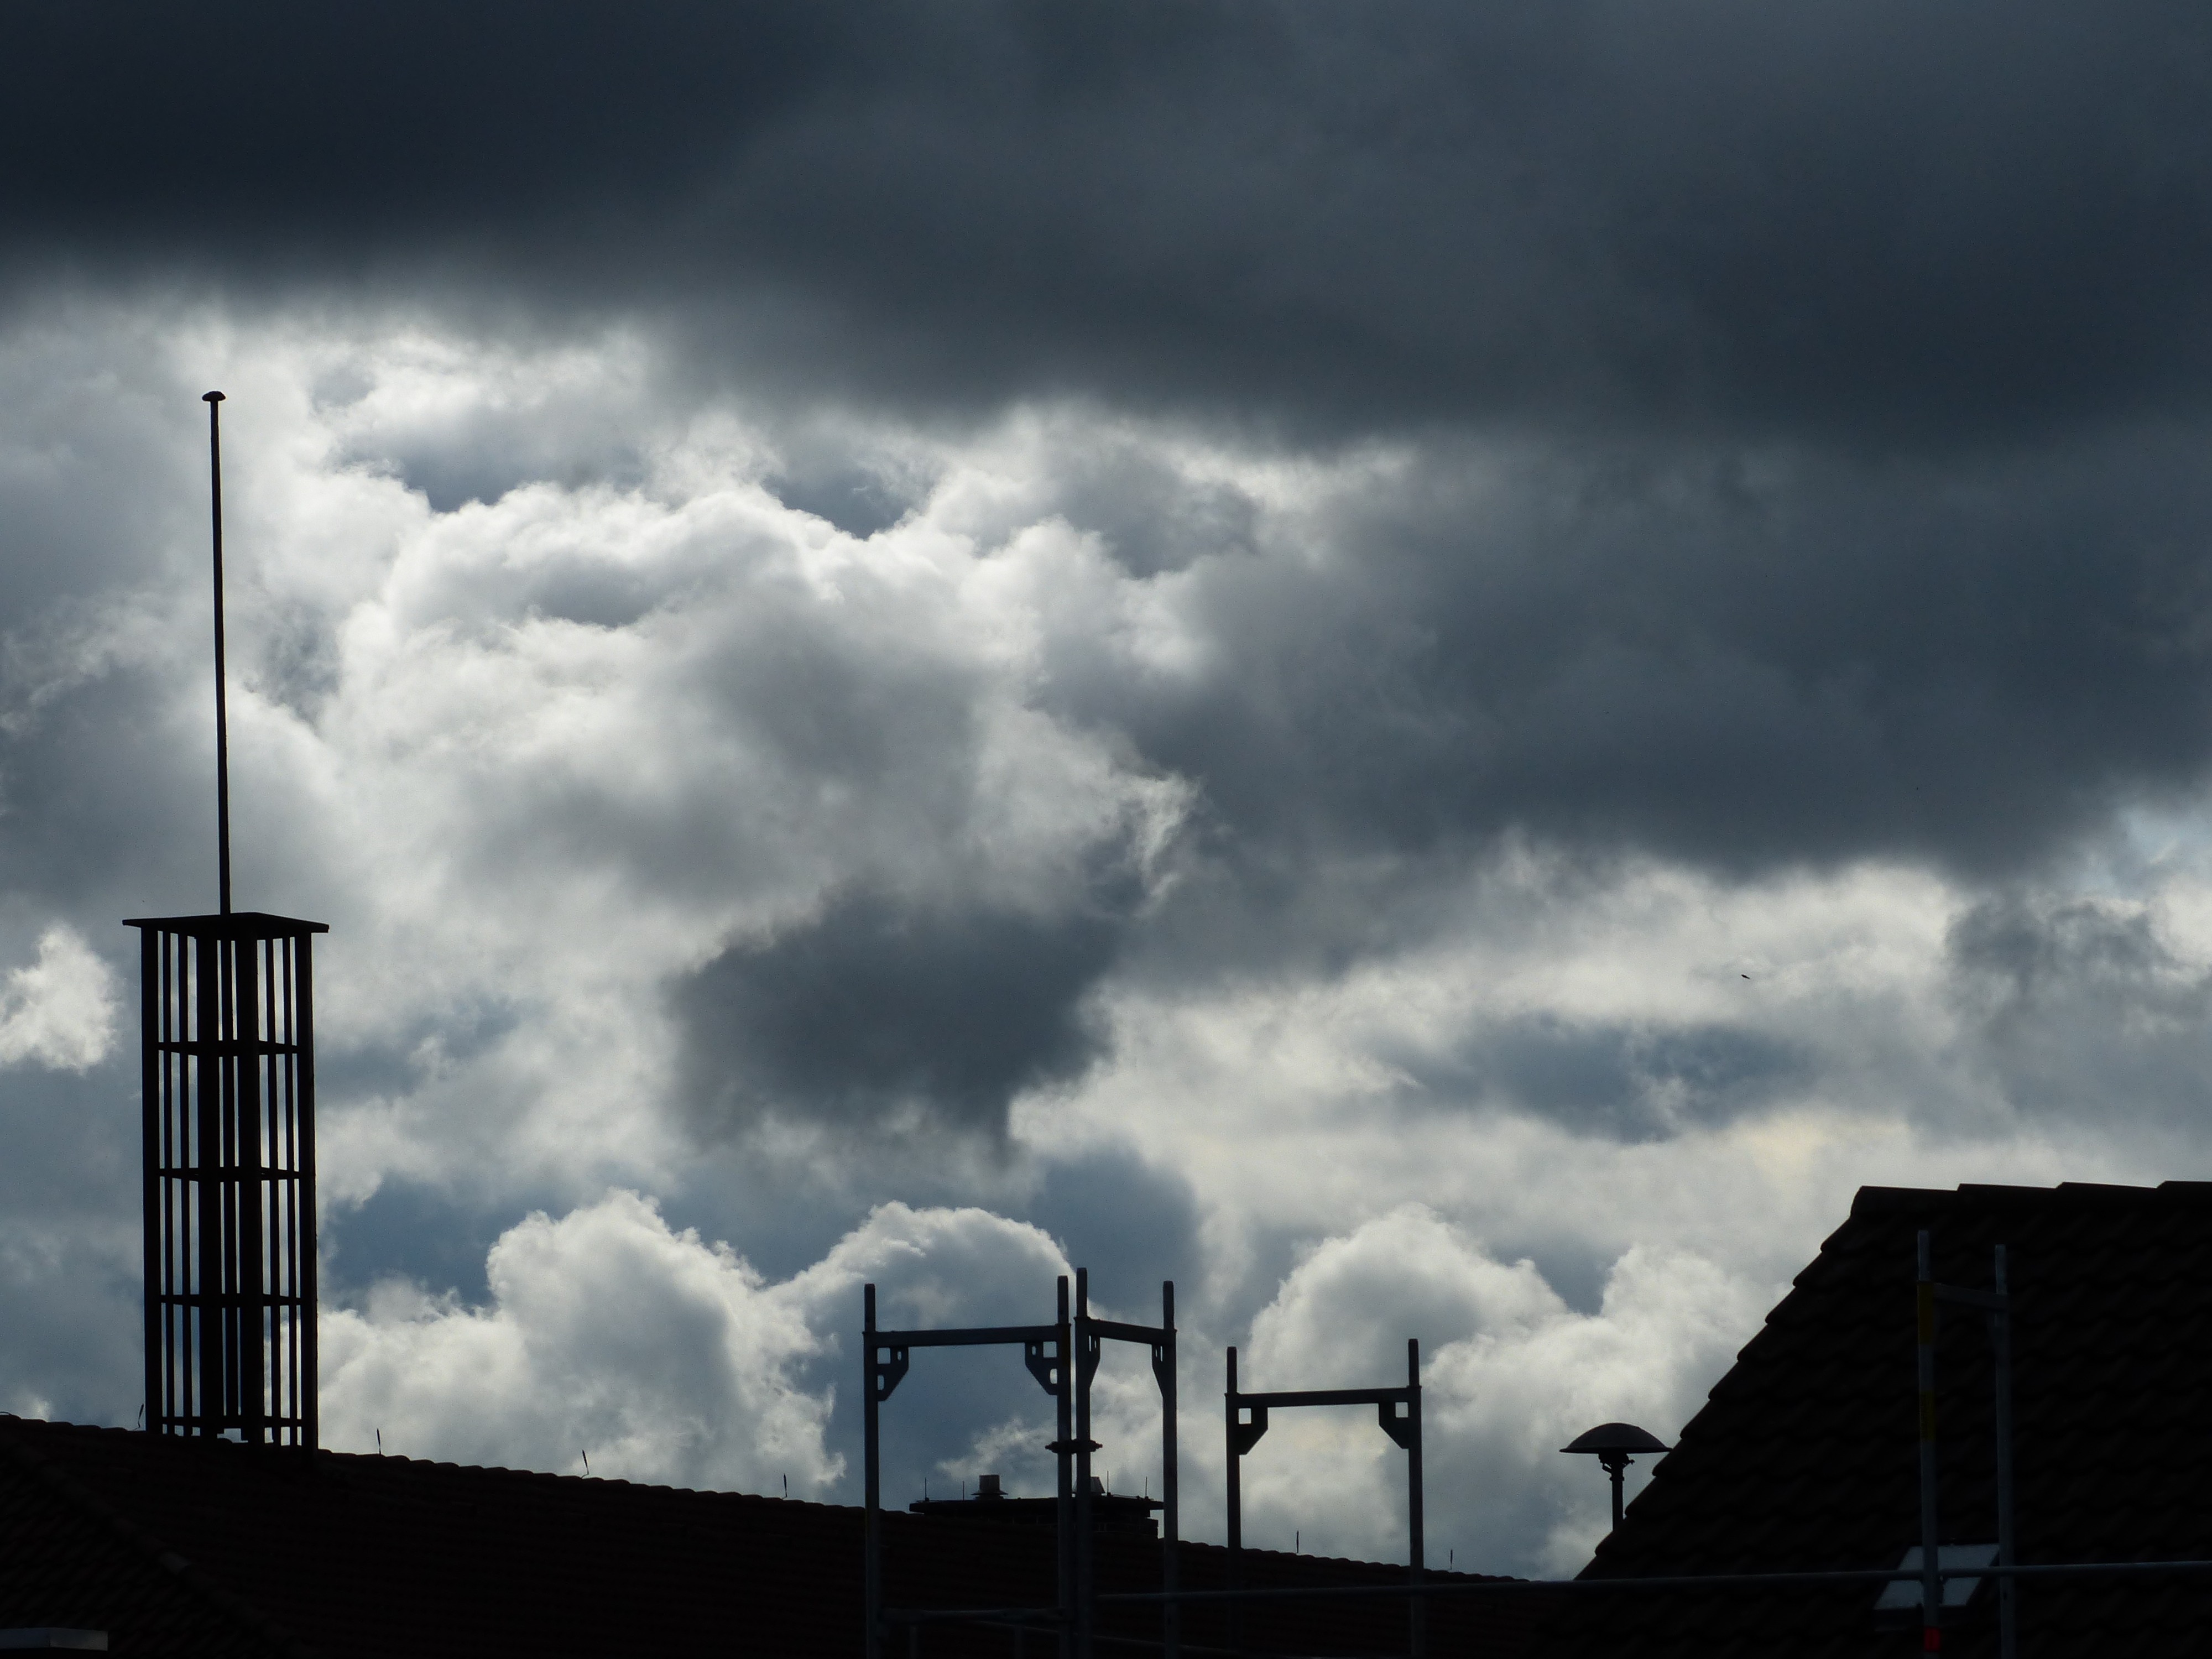
cloud, sky, cloudy, wind, city, dusk, weather, covered, darkness, monochrome, clouds, homes, climate, roofs, forward, meteorology, cloudiness, weather phenomenon, meteorological phenomenon, atmosphere of earth